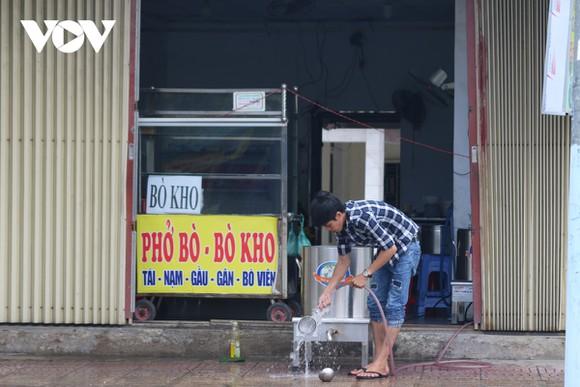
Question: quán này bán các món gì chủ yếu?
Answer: quán này bán phở bò và bò kho